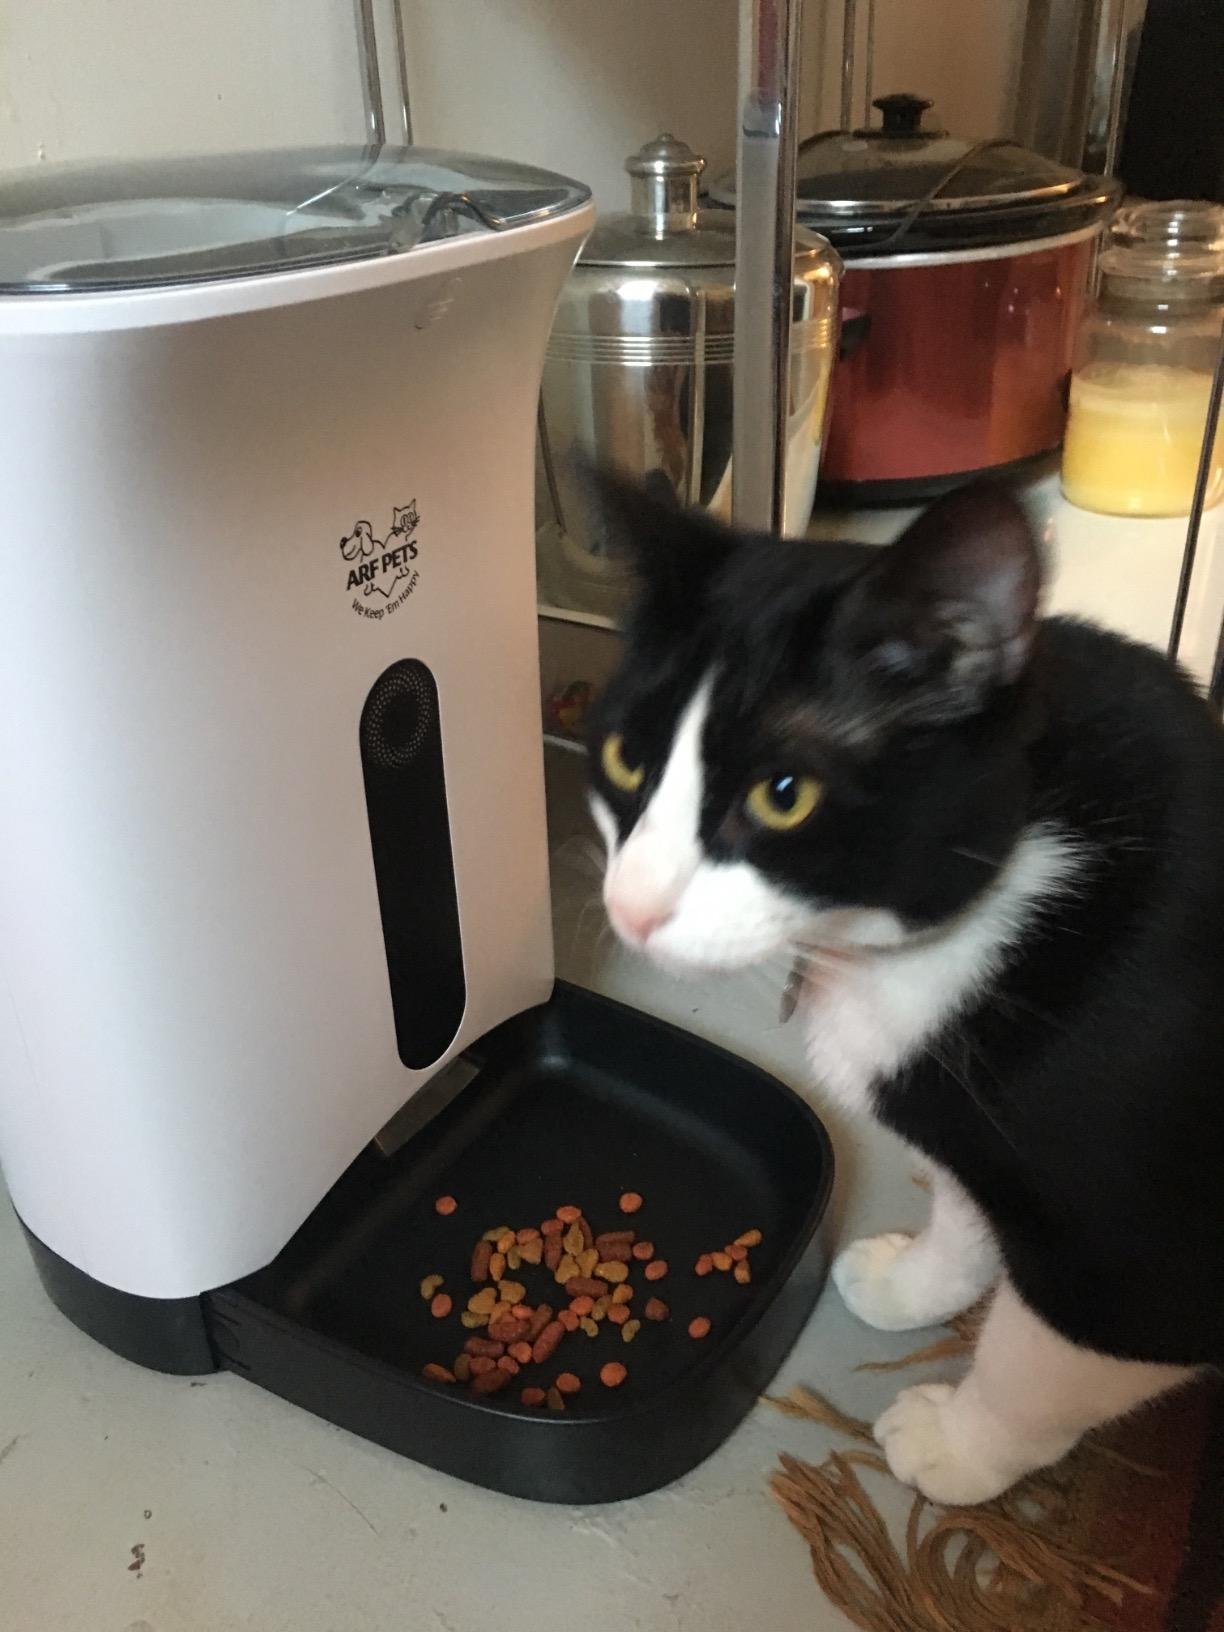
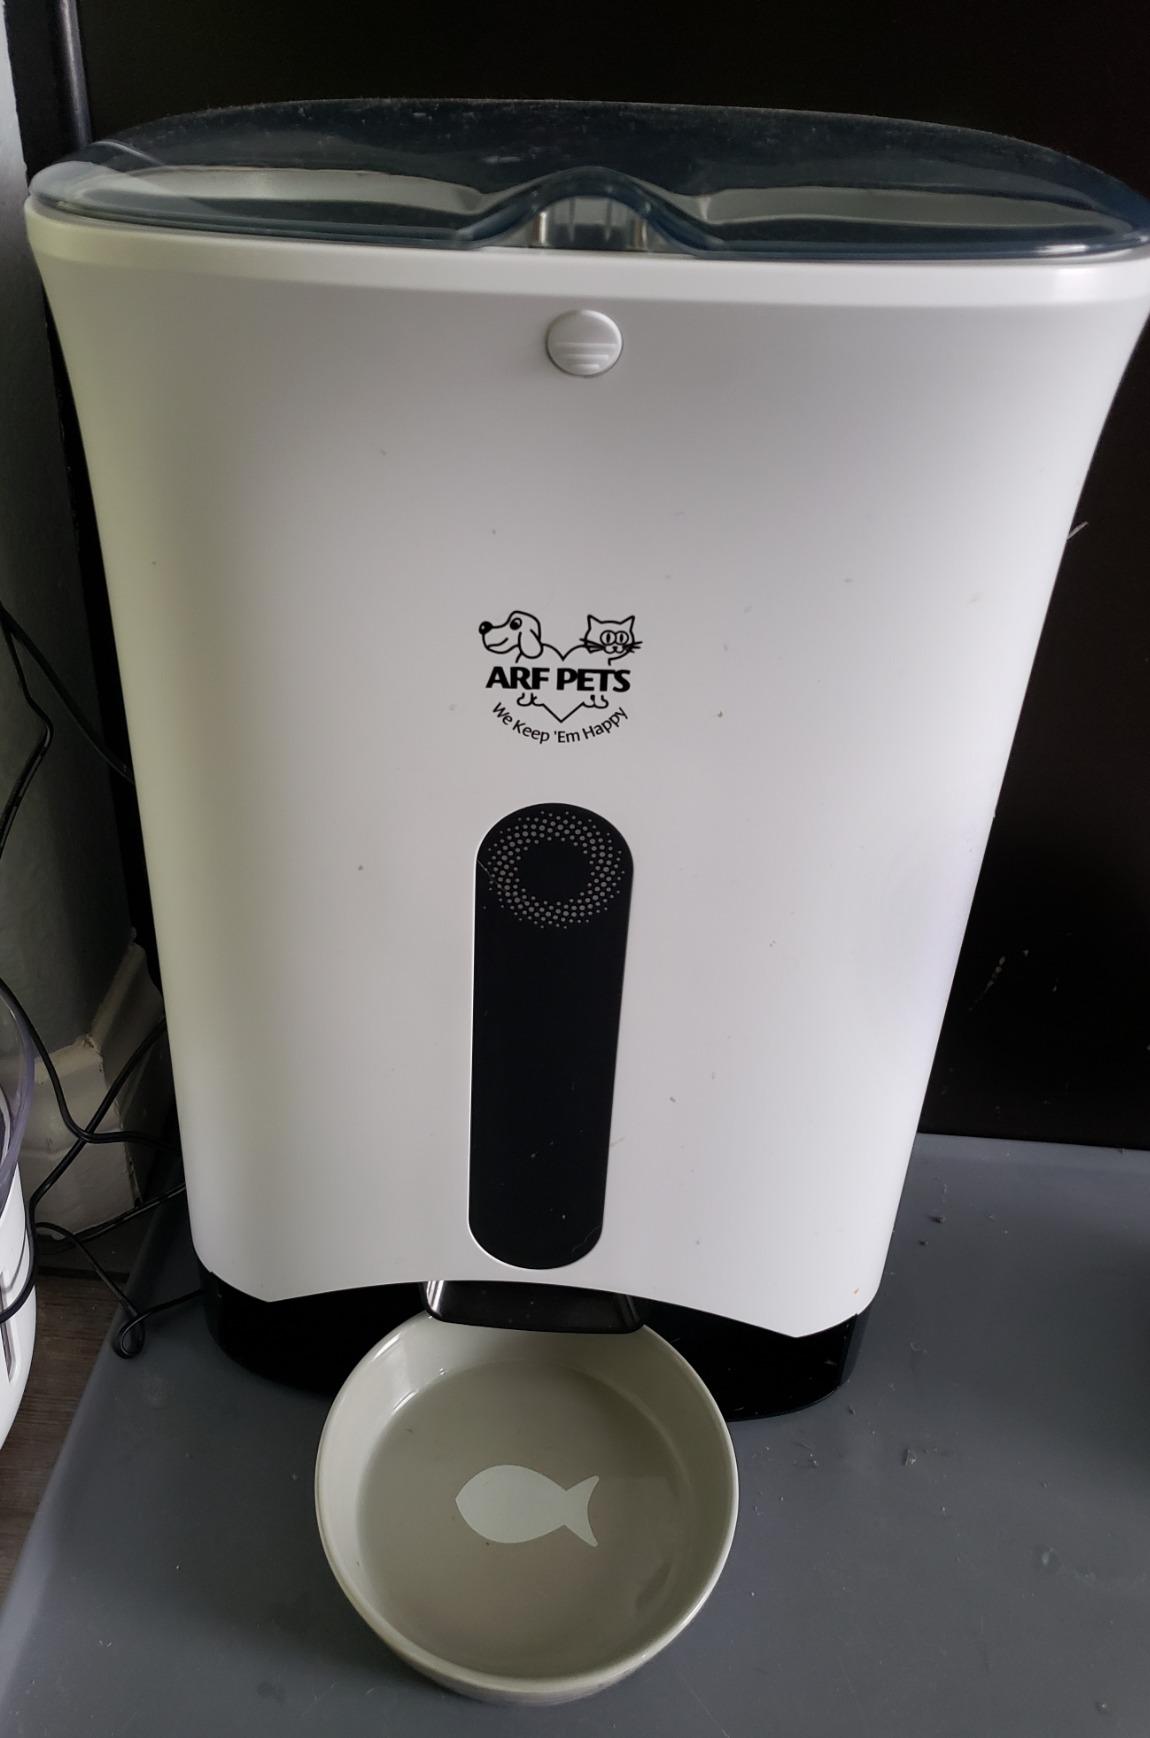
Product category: items_feeder
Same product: yes